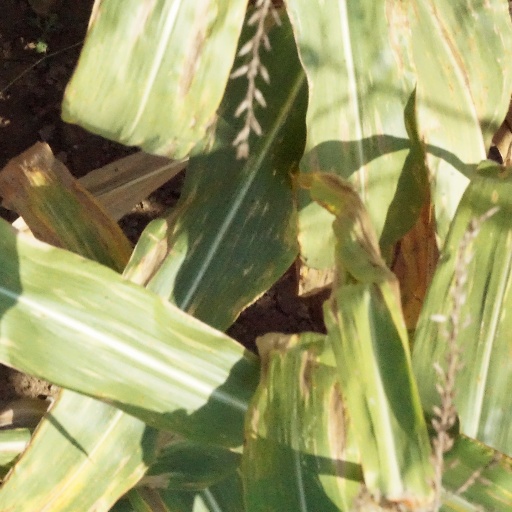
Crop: maize; corn